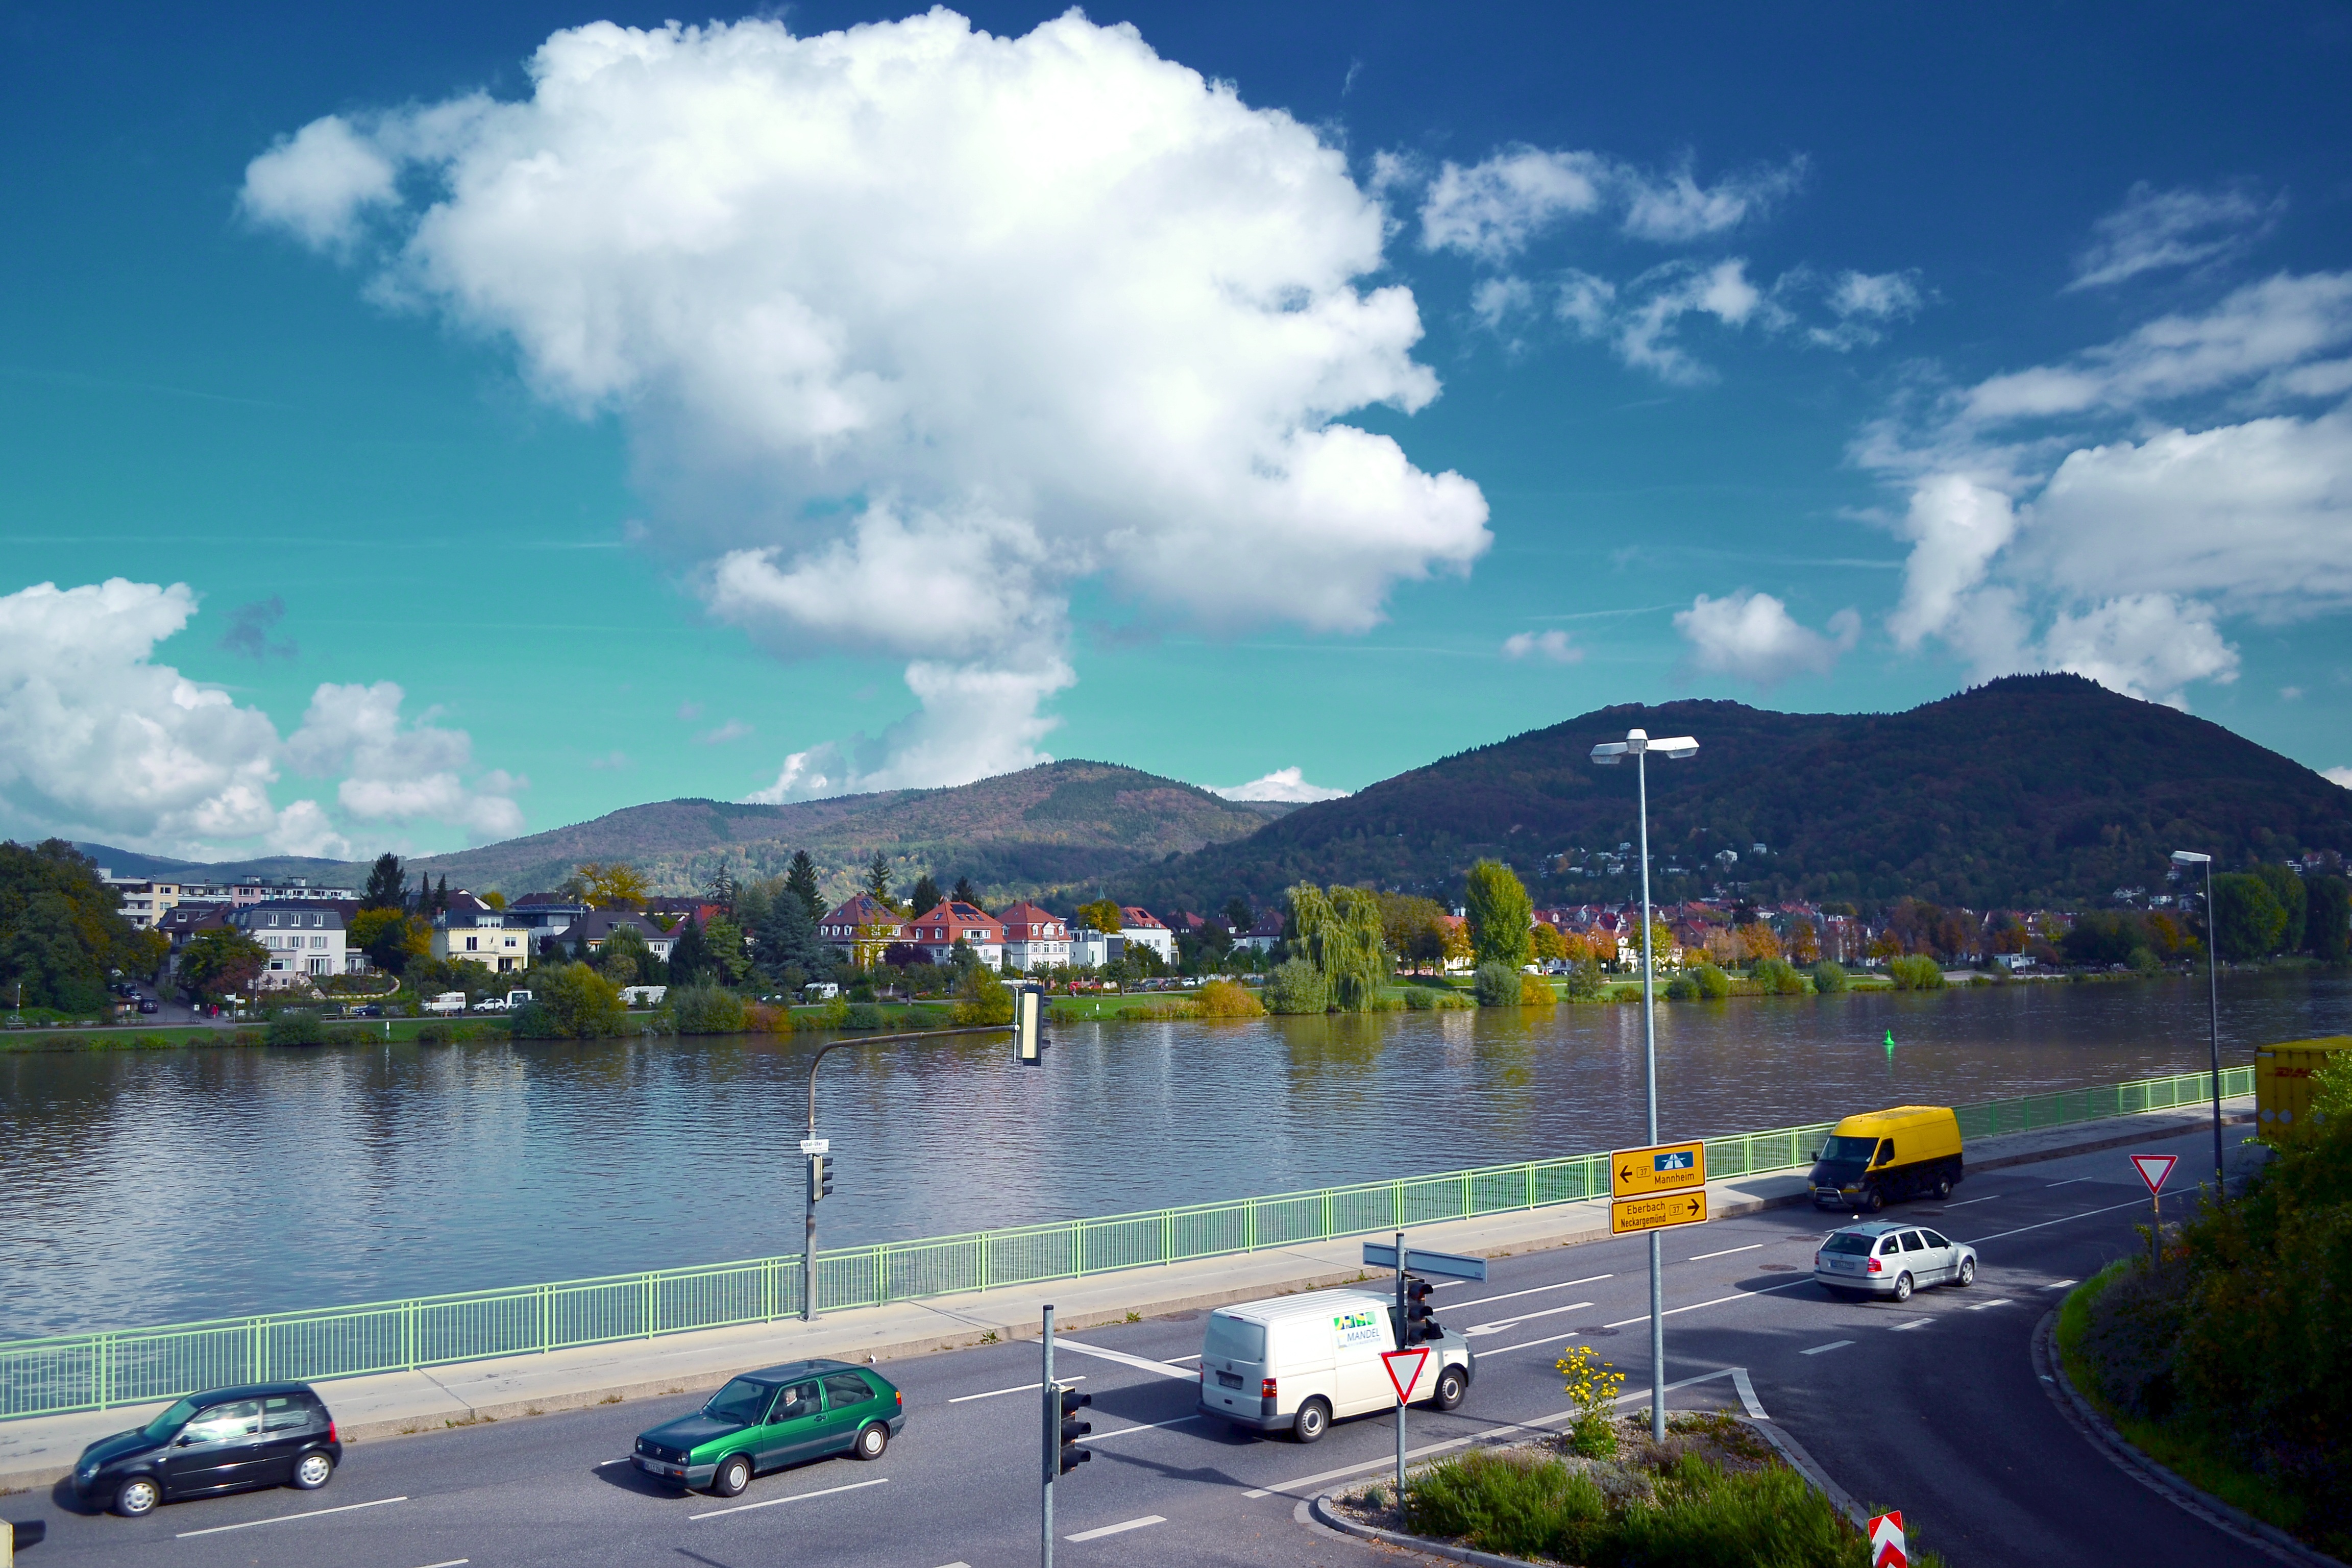
landscape, sea, coast, mountain, cloud, sky, road, lake, town, highway, city, river, mountain range, cityscape, vacation, travel, europe, vehicle, bay, heidelberg, fjord, reservoir, historic, tourism, germany, european, german, neckar, baden, mountainous landforms, wurttemberg